George Oehlers

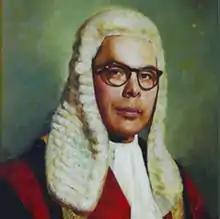
Official portrait, 1955

Sir George Edward Noel Oehlers (1 April 1908 – 27 October 1968) was a Singaporean politician and lawyer who served as Speaker of the Legislative Assembly of Singapore between 1955 and 1963.